Gustaf V

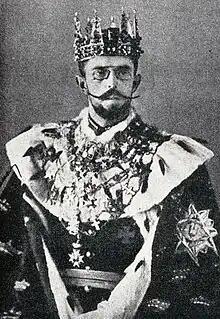
Crown Prince Gustaf wears the Coronet of the Heir Apparent in 1893

On 20 September 1881 in Karlsruhe, Germany, he married Princess Victoria of Baden, the only daughter of Frederick I, Grand Duke of Baden and Princess Louise of Prussia.